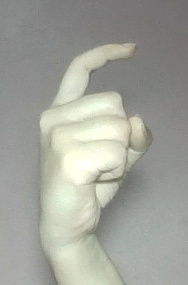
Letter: ra